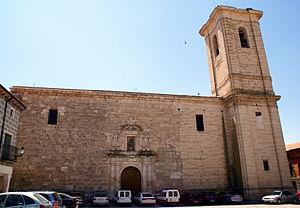
Pesquera de Duero est une commune de la province de Valladolid dans la communauté autonome de Castille-et-León en Espagne.